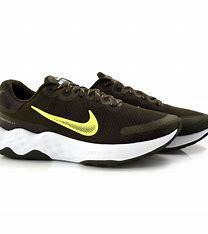
Brand: Nike
Model: Renew Ride 3